Hamburg University of Technology

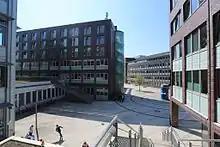
Inside view of the TUHH Campus

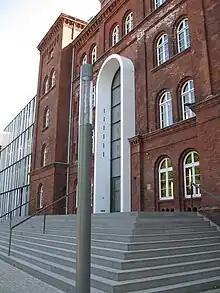
Main building of Hamburg University of Technology (TUHH)

Instead of traditional faculties, the TUHH has separate administrations for teaching and for research: research is conducted in departments, teaching is divided into schools of study. Scientists from different subjects work together in the departments. Curricula are organized by academic speciality, depending on the course of study followed.